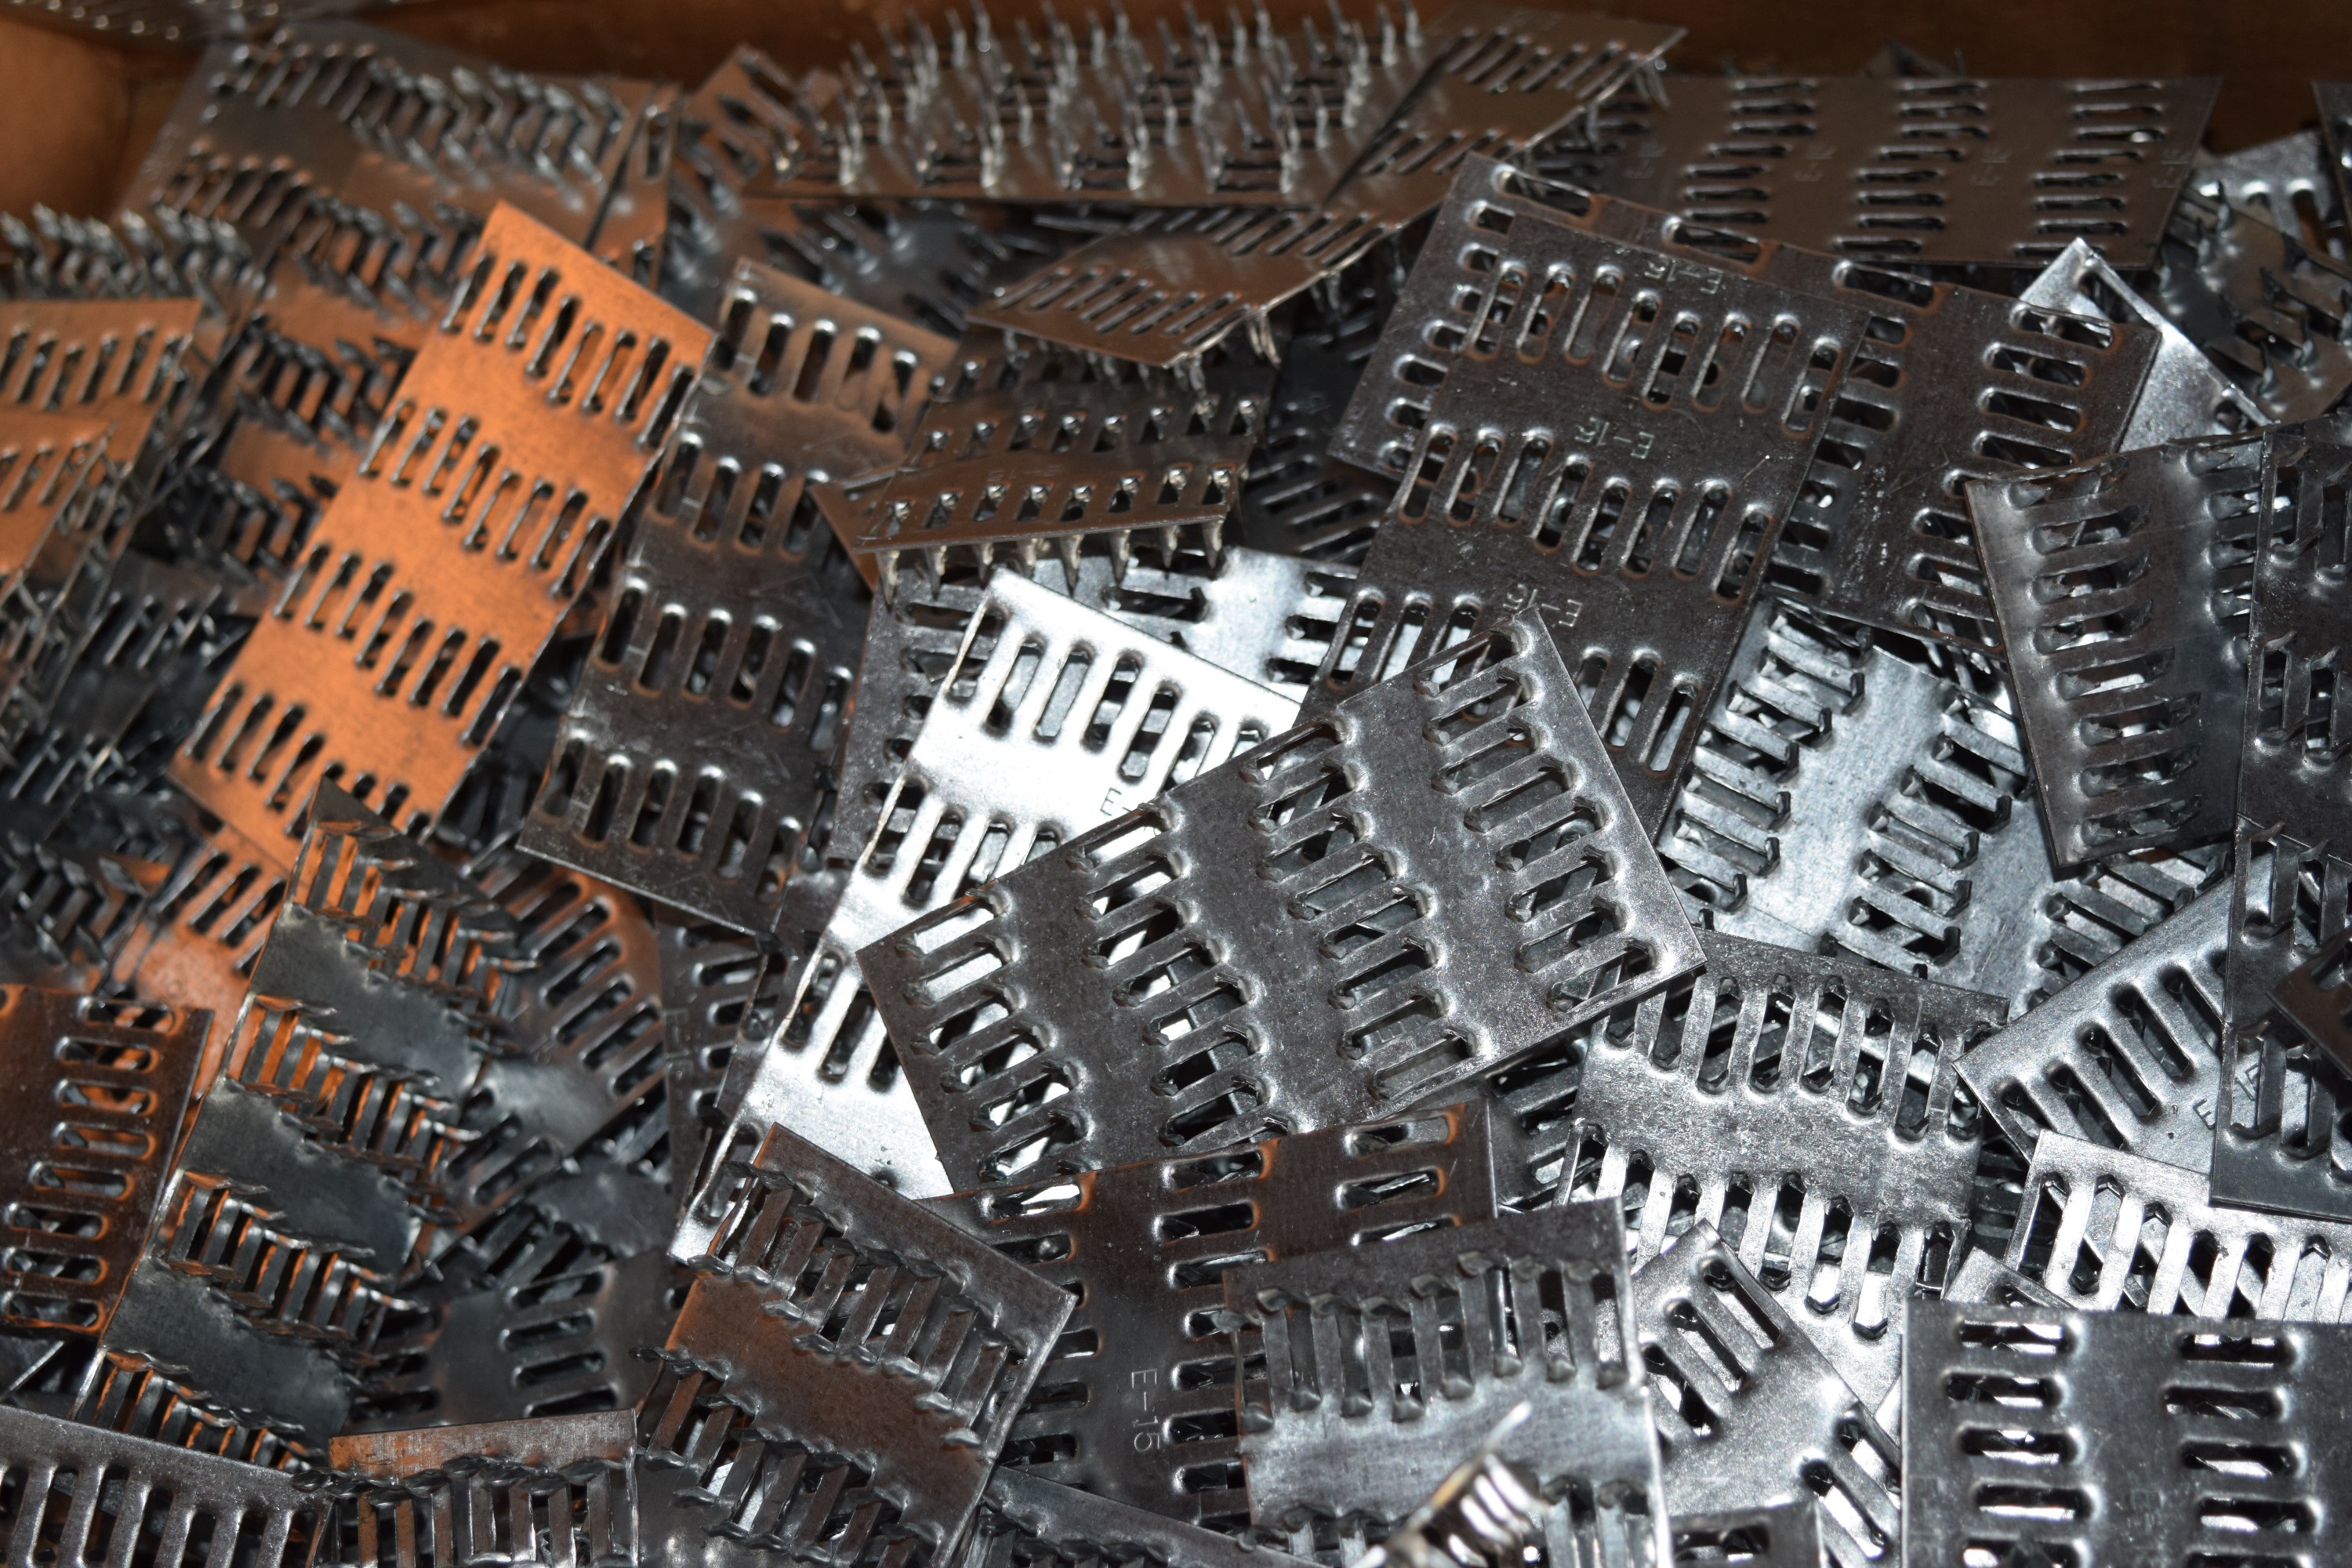
pattern, material, manufacturing, art, iron, scrap, trusses, truss plate, connector plates